Helena Romer-Ochenkowska

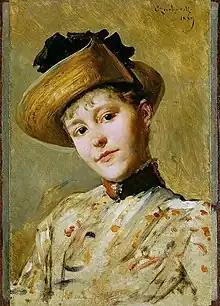
Portrait of Helena Romer, 1889, Władysław Czachórski

She debuted in 1904 with "Karylla, czyli miłość patriotyczna". Two years later she started regularly publishing her literary work, reviews and columns. While living in Paris and Belgium for a couple of years, she wrote for the "Kurier Warszawski". On top of writing, she also lobbied for wider access to education: during World War I she opened four schools in the Vilnius area, then gave lectures in Vilnius.